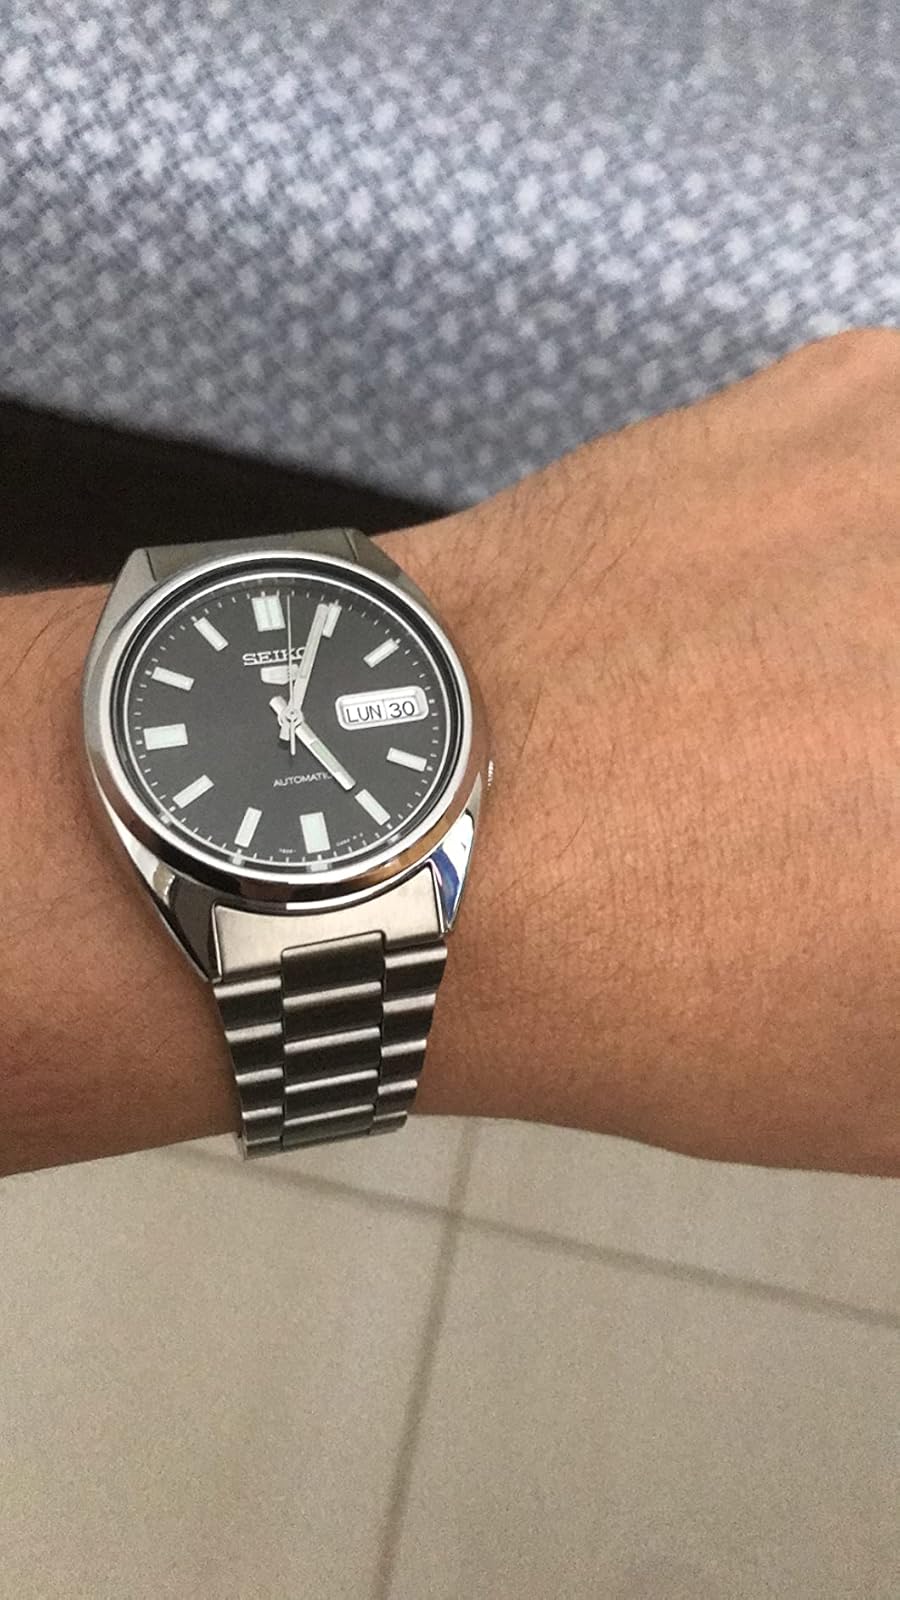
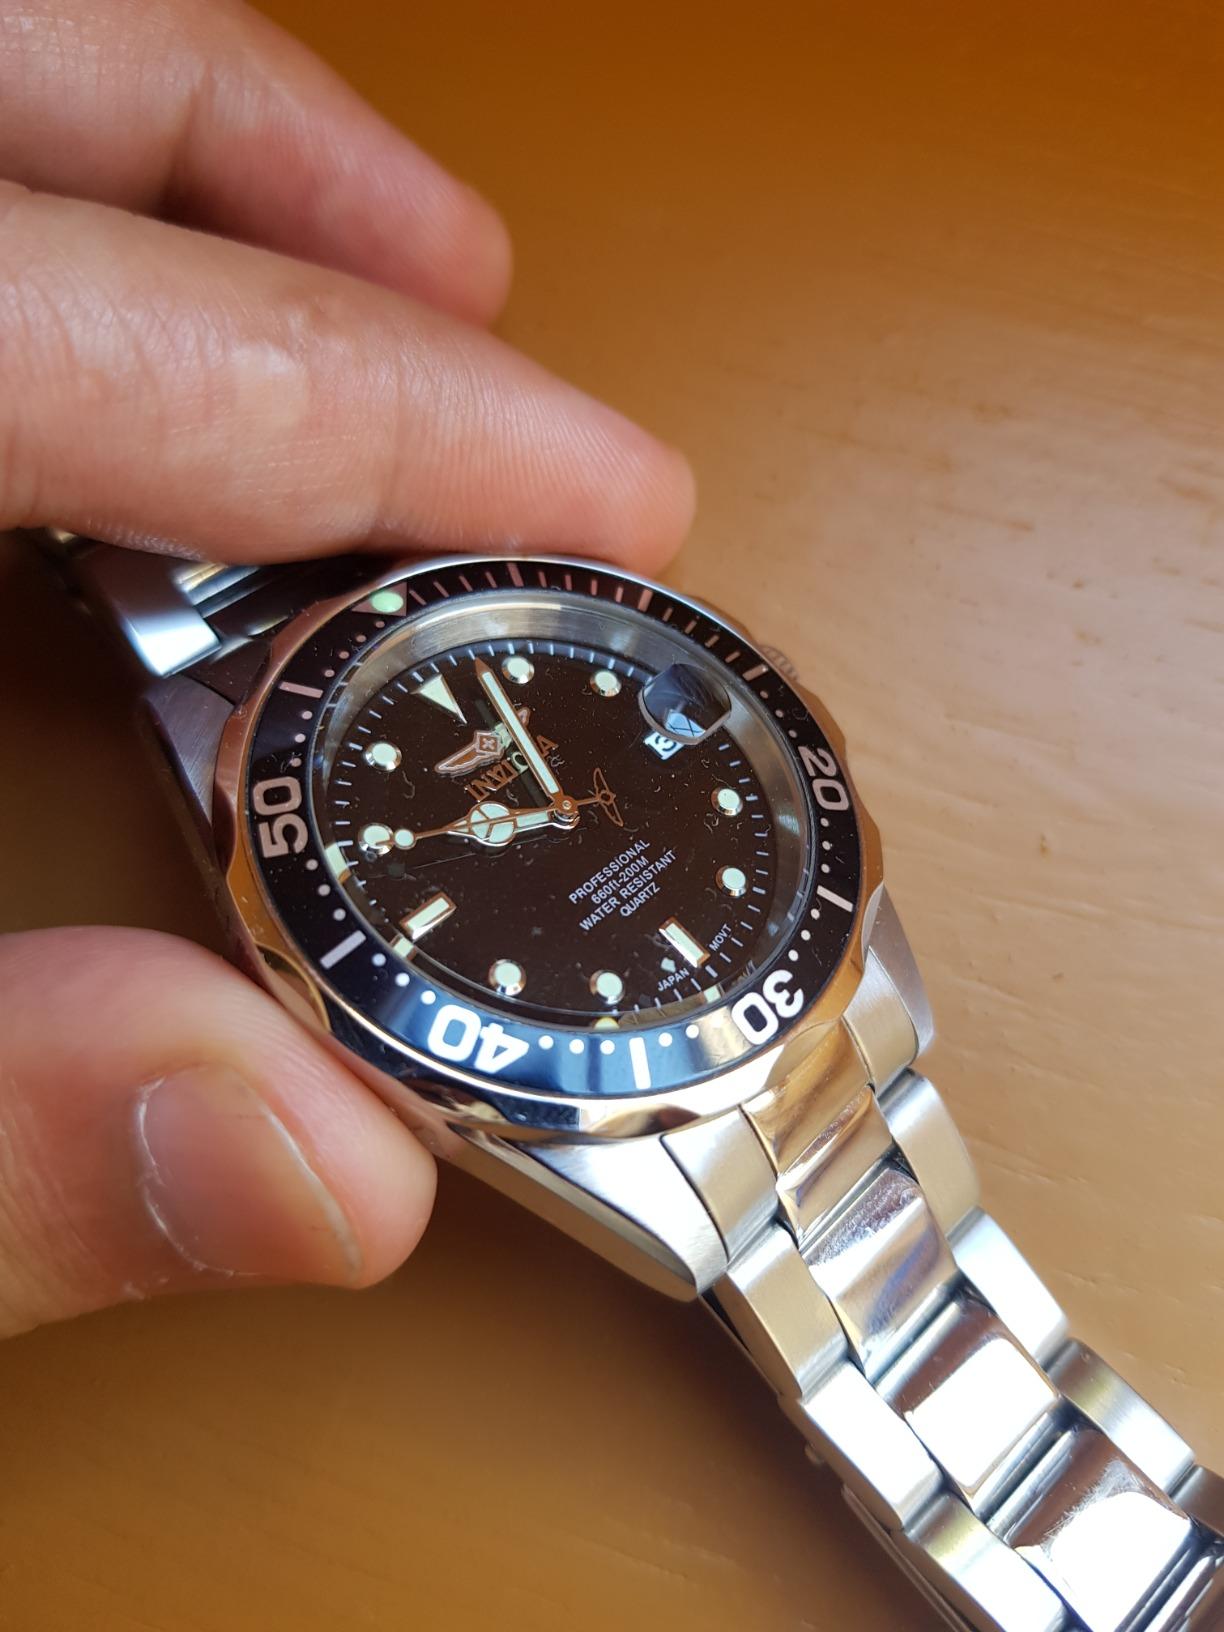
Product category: accessories_watch
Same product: no